Arlington Club

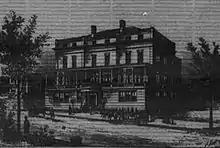
A lithograph of the Arlington Club (West Park and Alder) from the first page of the April 4, 1891 edition of "The Illustrated Western Shore"

For its first 14 years, the club members met in dining places, hotels, government chambers, or "any place available". When the club reorganized and renamed itself the Arlington Club in 1881, it had grown to a membership of about 100. At that time, it moved into its first clubhouse, the former J.C. Ainsworth residence at Southwest Third Avenue at Pine Street, which became available when the Ainsworths moved to California. It built its second clubhouse, at West Park Avenue and Alder Street, which it occupied from 1892 to 1910 until moving to the building the club still occupies, on Southwest Salmon Street facing the South Park Blocks. Architects for the latter structure, a four-story, low-rise building of brick and terra cotta in a neo-classical style, were William M. Whidden and Ion Lewis. The Park Blocks just south of the clubhouse are flanked by churches, the Portland Art Museum, the Oregon Historical Society Museum, and Portland State University, as well as other buildings forming part of the city's core. The building was nominated to become a National Register of Historic Places building in April 2010, and was listed on the registry in August of that year.